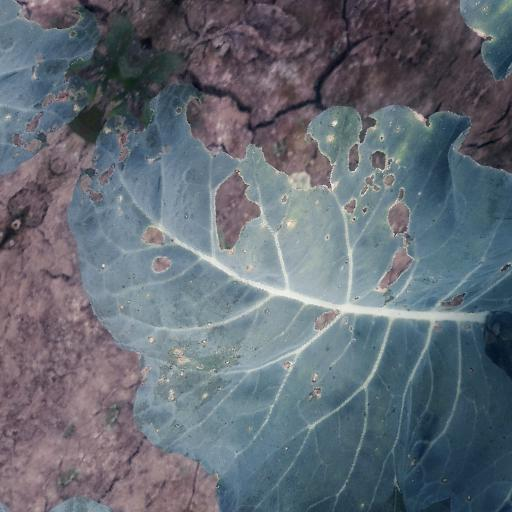
Label: Black Rot